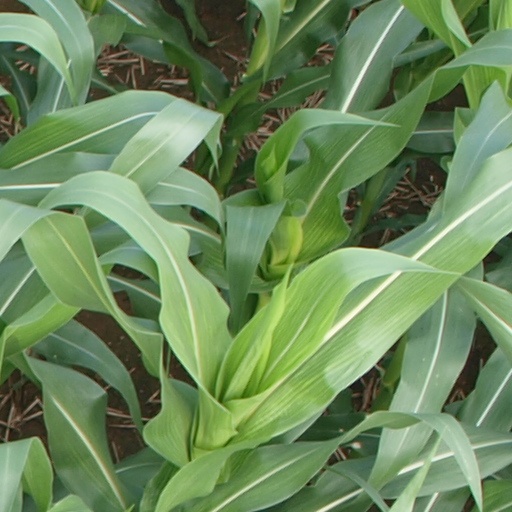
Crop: maize; corn